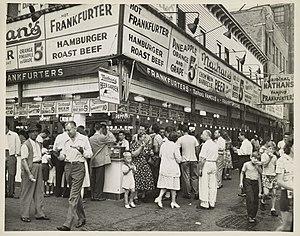
Un hot-dog, hotdog ou hot dog, est un type de sandwich composé d'un pain allongé fourré d’une saucisse cuite. Il est accompagné de divers ingrédients et condiments très variés comme de la moutarde, du ketchup, de la relish, des oignons, et toutes sortes de sauces.